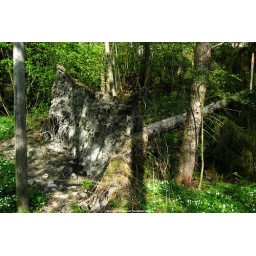
If a tree falls in the forest ...